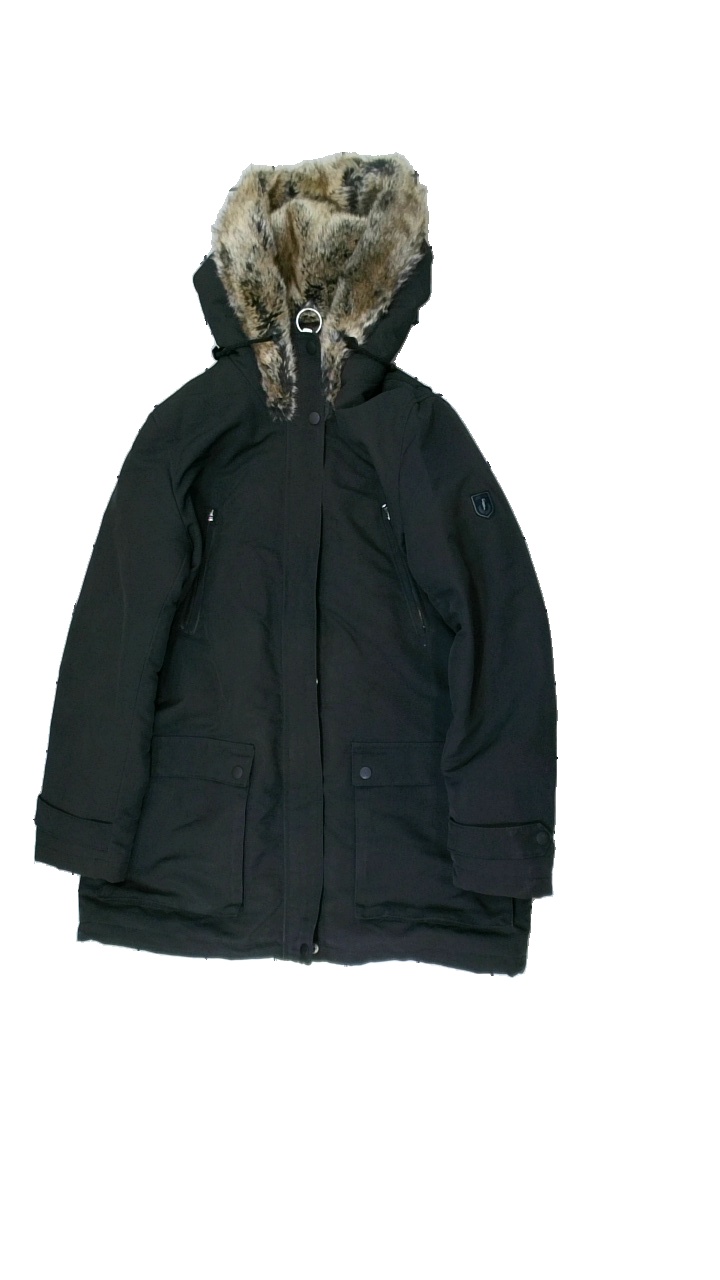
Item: Outerwear (Ladies)
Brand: Jofama
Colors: Black
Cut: Long
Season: Winter
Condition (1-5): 3
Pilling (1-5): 4
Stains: Minor
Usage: Reuse
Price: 100-150